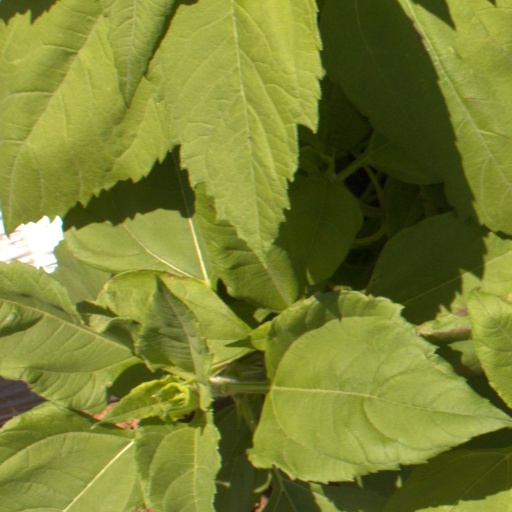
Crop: Jerusalem artichoke